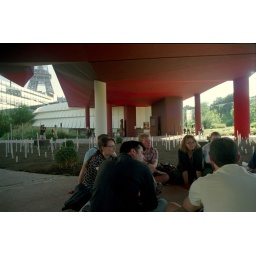
quai branly 4 - sketch review underneath building eiffel tower in background